St Luke's Anglican Church, Boyne Island

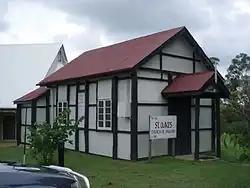
St Luke's Anglican Church, 2009

St Luke's Anglican Church is a heritage-listed church at Sayre Crescent, Boyne Island, Gladstone Region, Queensland, Australia. It was designed by Arthur Malpas and built in 1924. It was added to the Queensland Heritage Register on 21 October 1992.